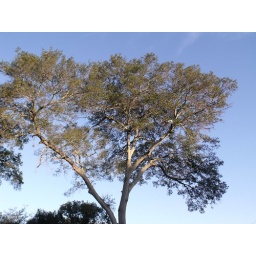
oak tree with the glorious blue sky above